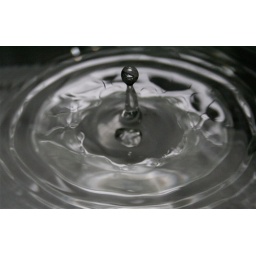
this was taken in manual with a bowl in the sink i was playing with my new camera